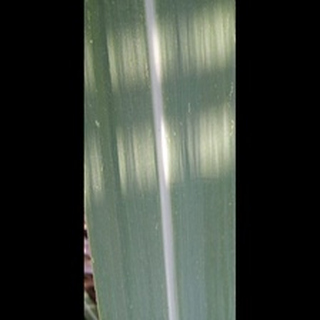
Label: healthy_sugarcane